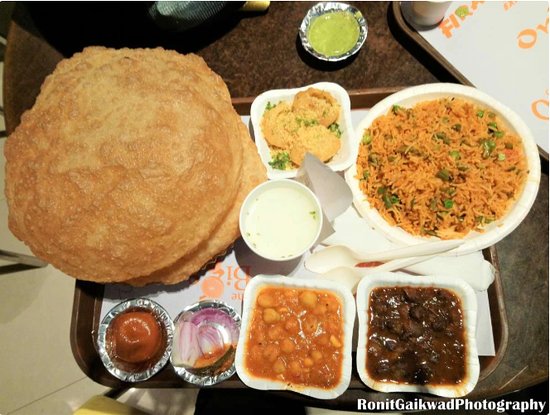
Dish: chole_bhature